Possilpark

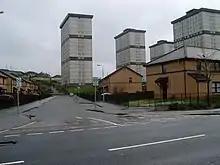
Westercommon Road high flats and modern houses

On the death of Colonel Campbell in 1849, the estate passed to his son. When Walter MacFarlane wished to vastly expand his Saracen Foundry company, Campbell agreed to sell MacFarlane of the estate including the house, on which to build a vast new works.